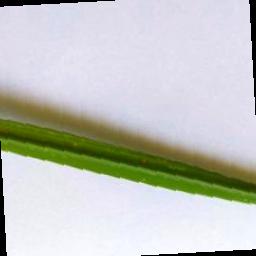
Label: Rice___Leaf_Blast